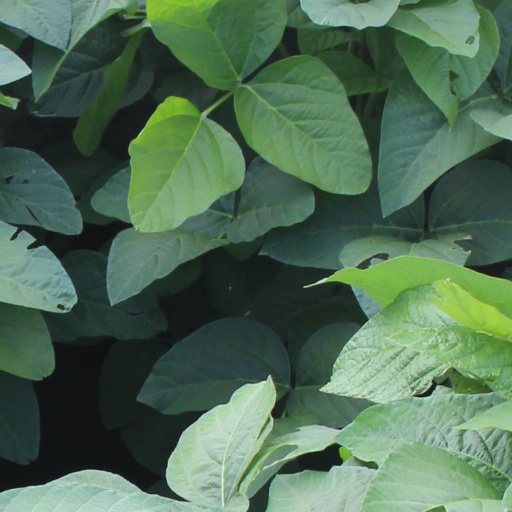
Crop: soybean